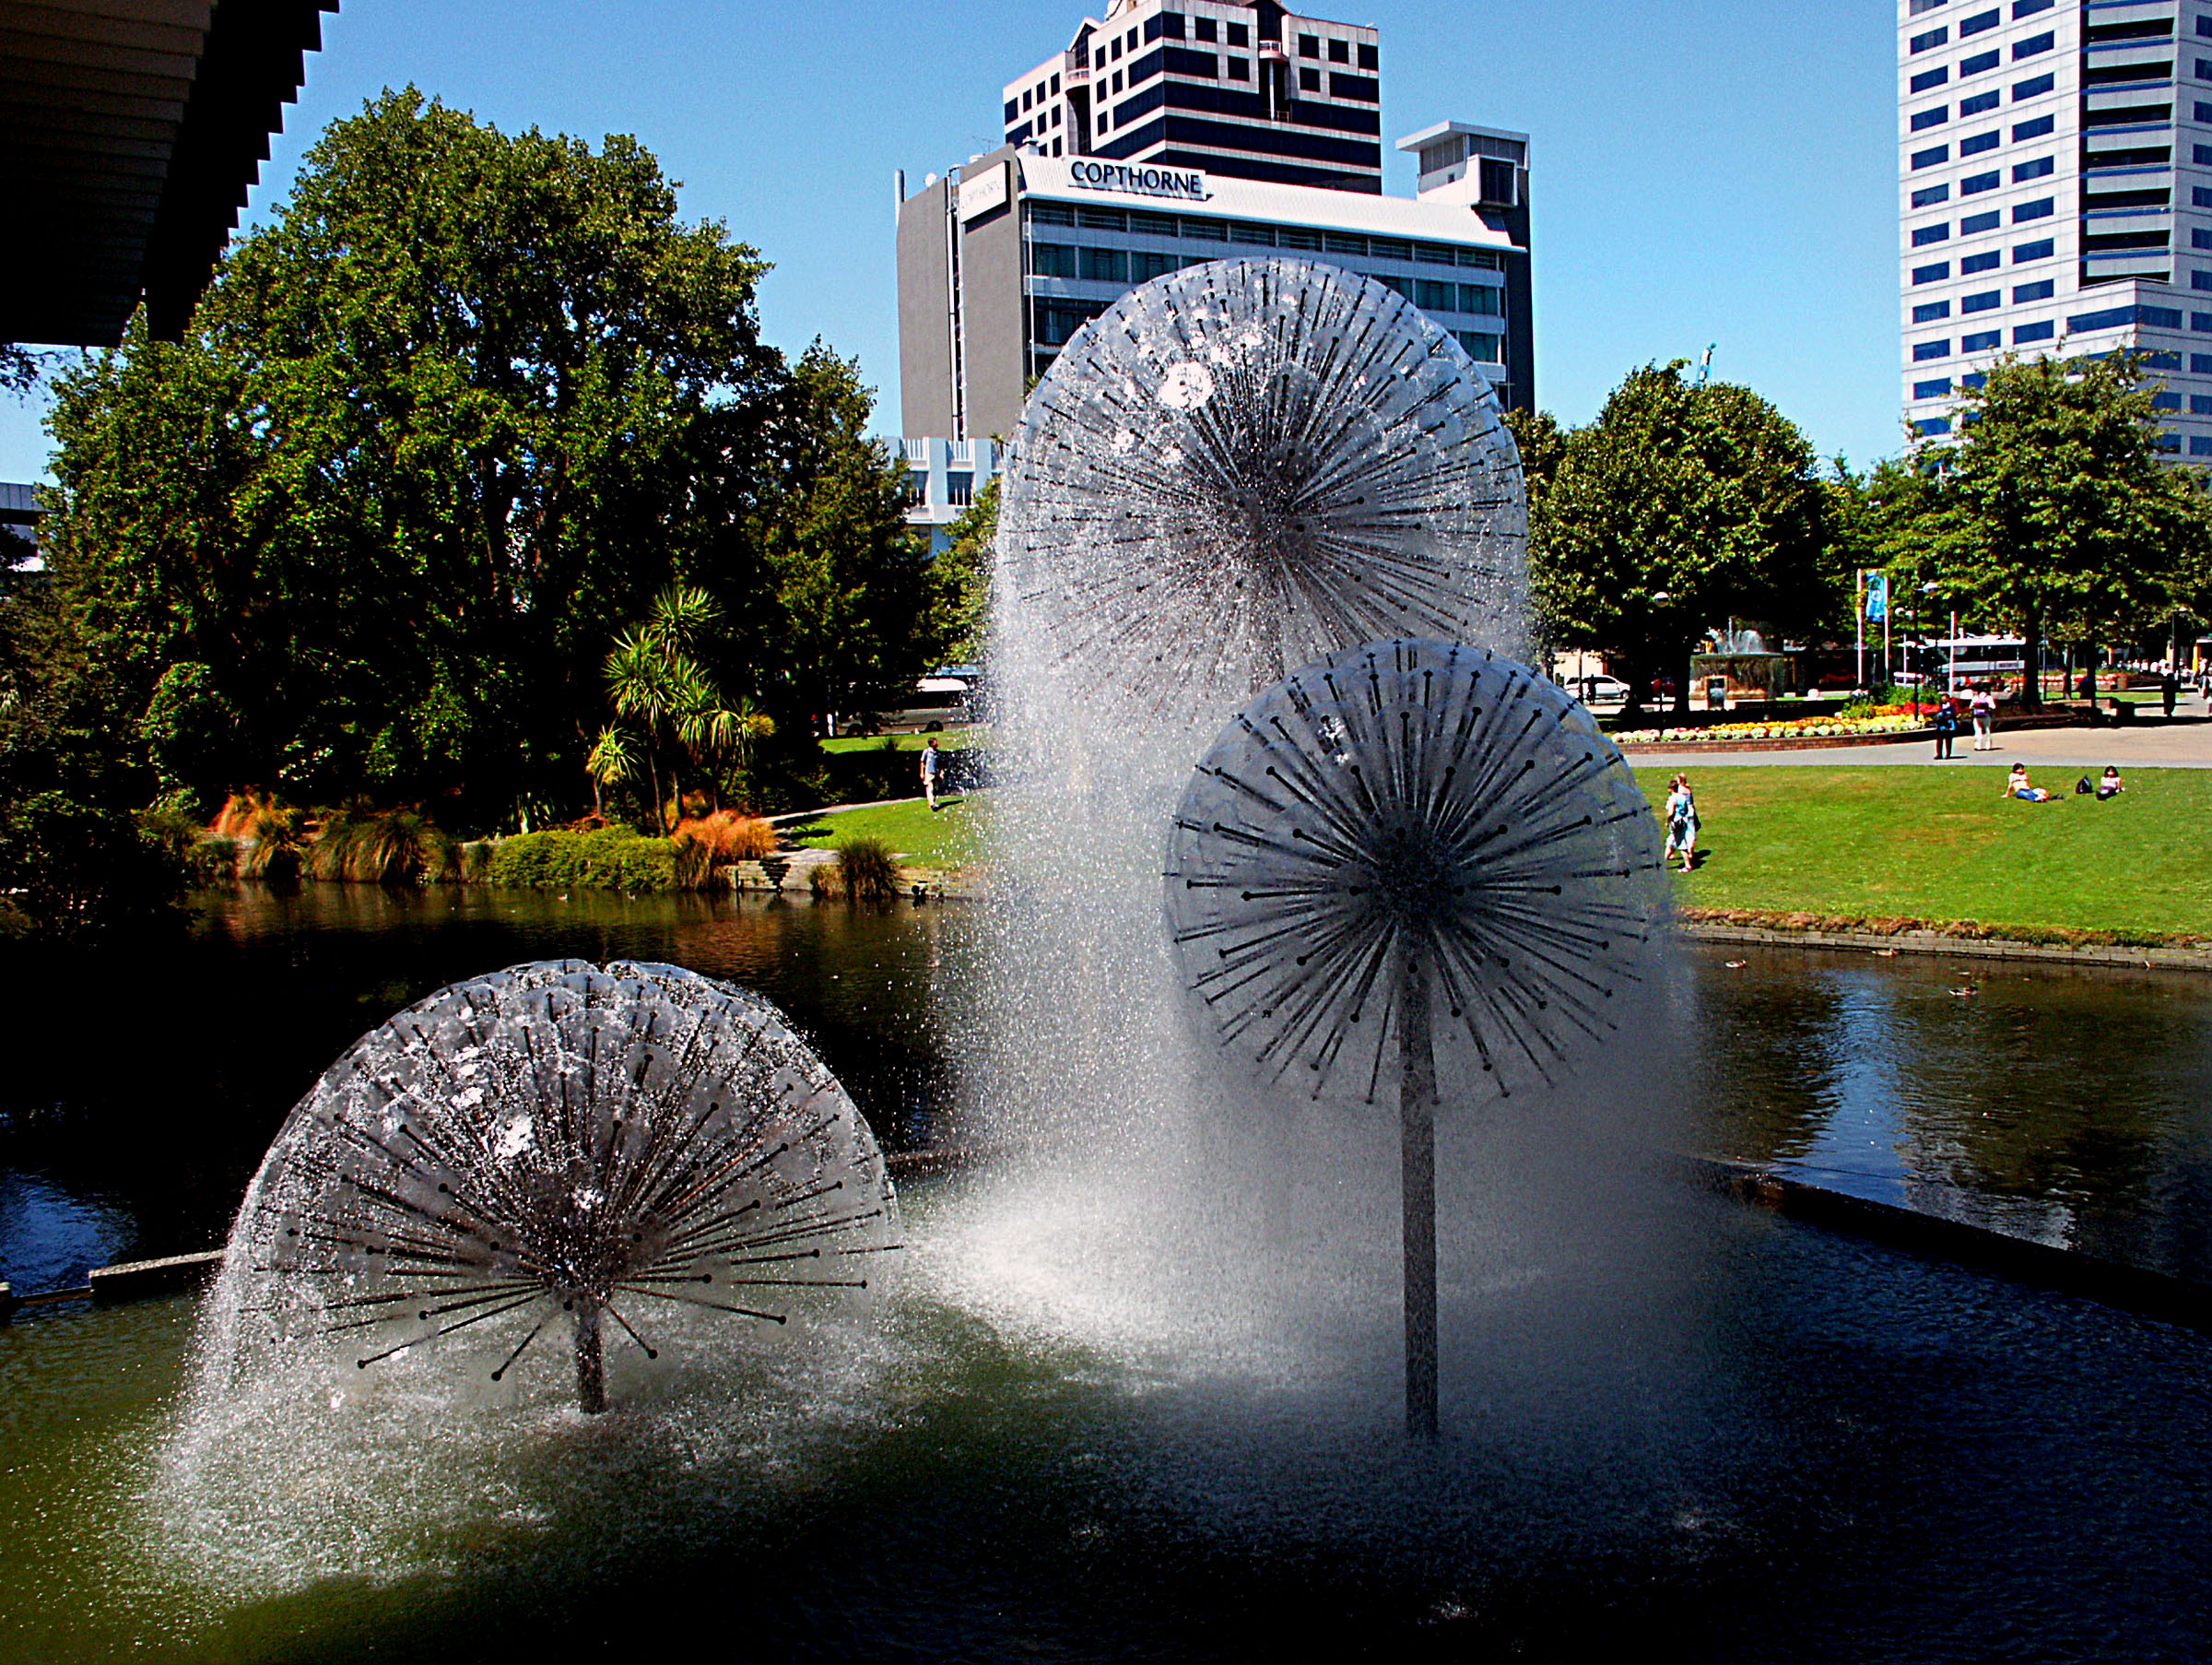
tree, water, architecture, reflection, park, landmark, garden, sculpture, fountain, geotagged, fountains, streetsofmine, water feature, ferrierfountain, christchurchtownhall, urban area